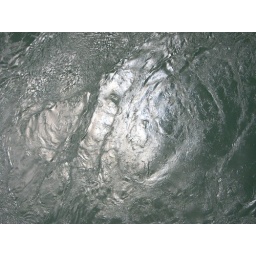
The water roils under the bridge at Deception Pass, about 180 feet below.